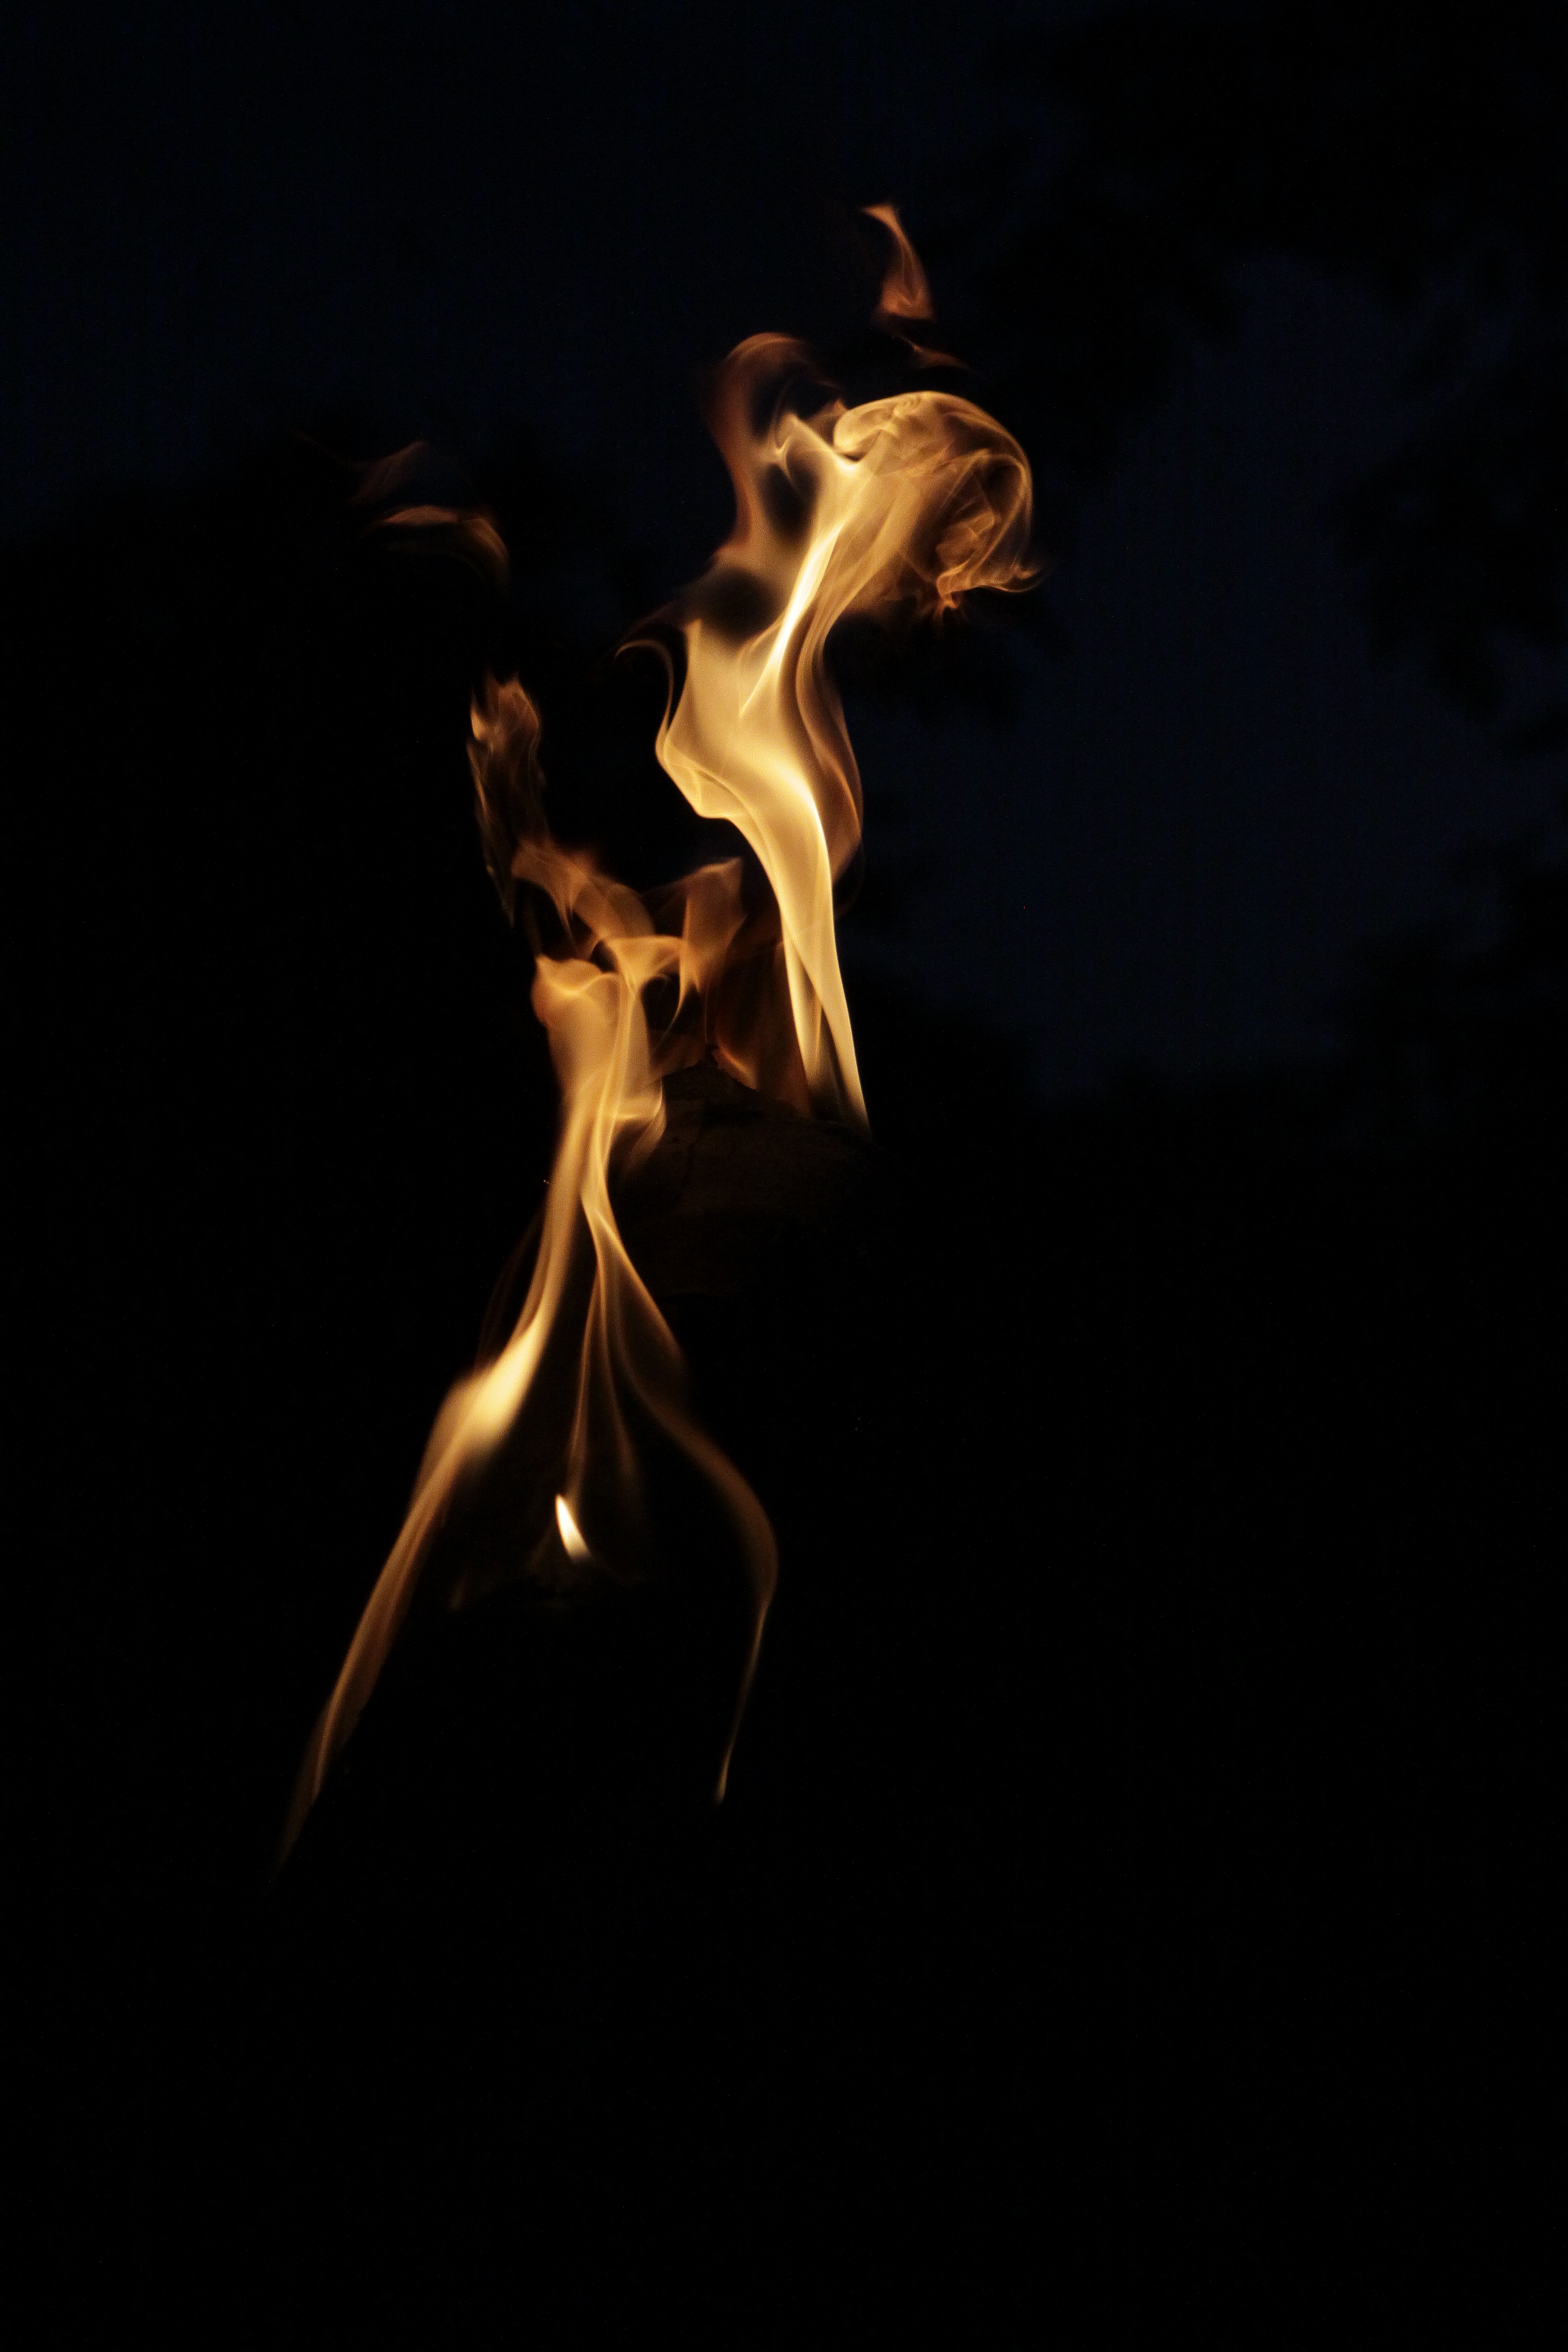
nature, light, night, orange, dance, flame, fire, darkness, yellow, heat, energy, performance art, sports, burning, hot, danger, dangerous, performing arts, team sport, poi, modern dance, concert dance